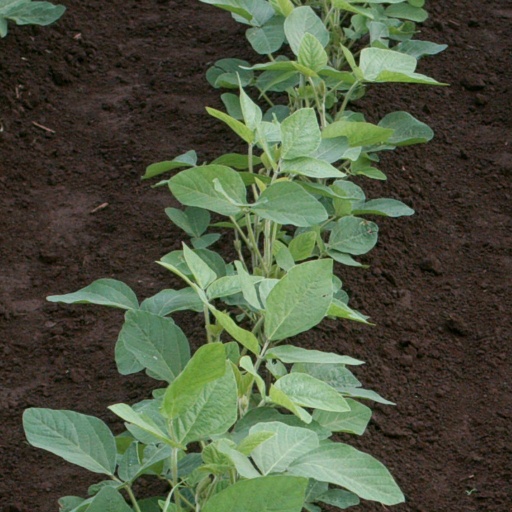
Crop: soybean